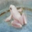
Label: frog